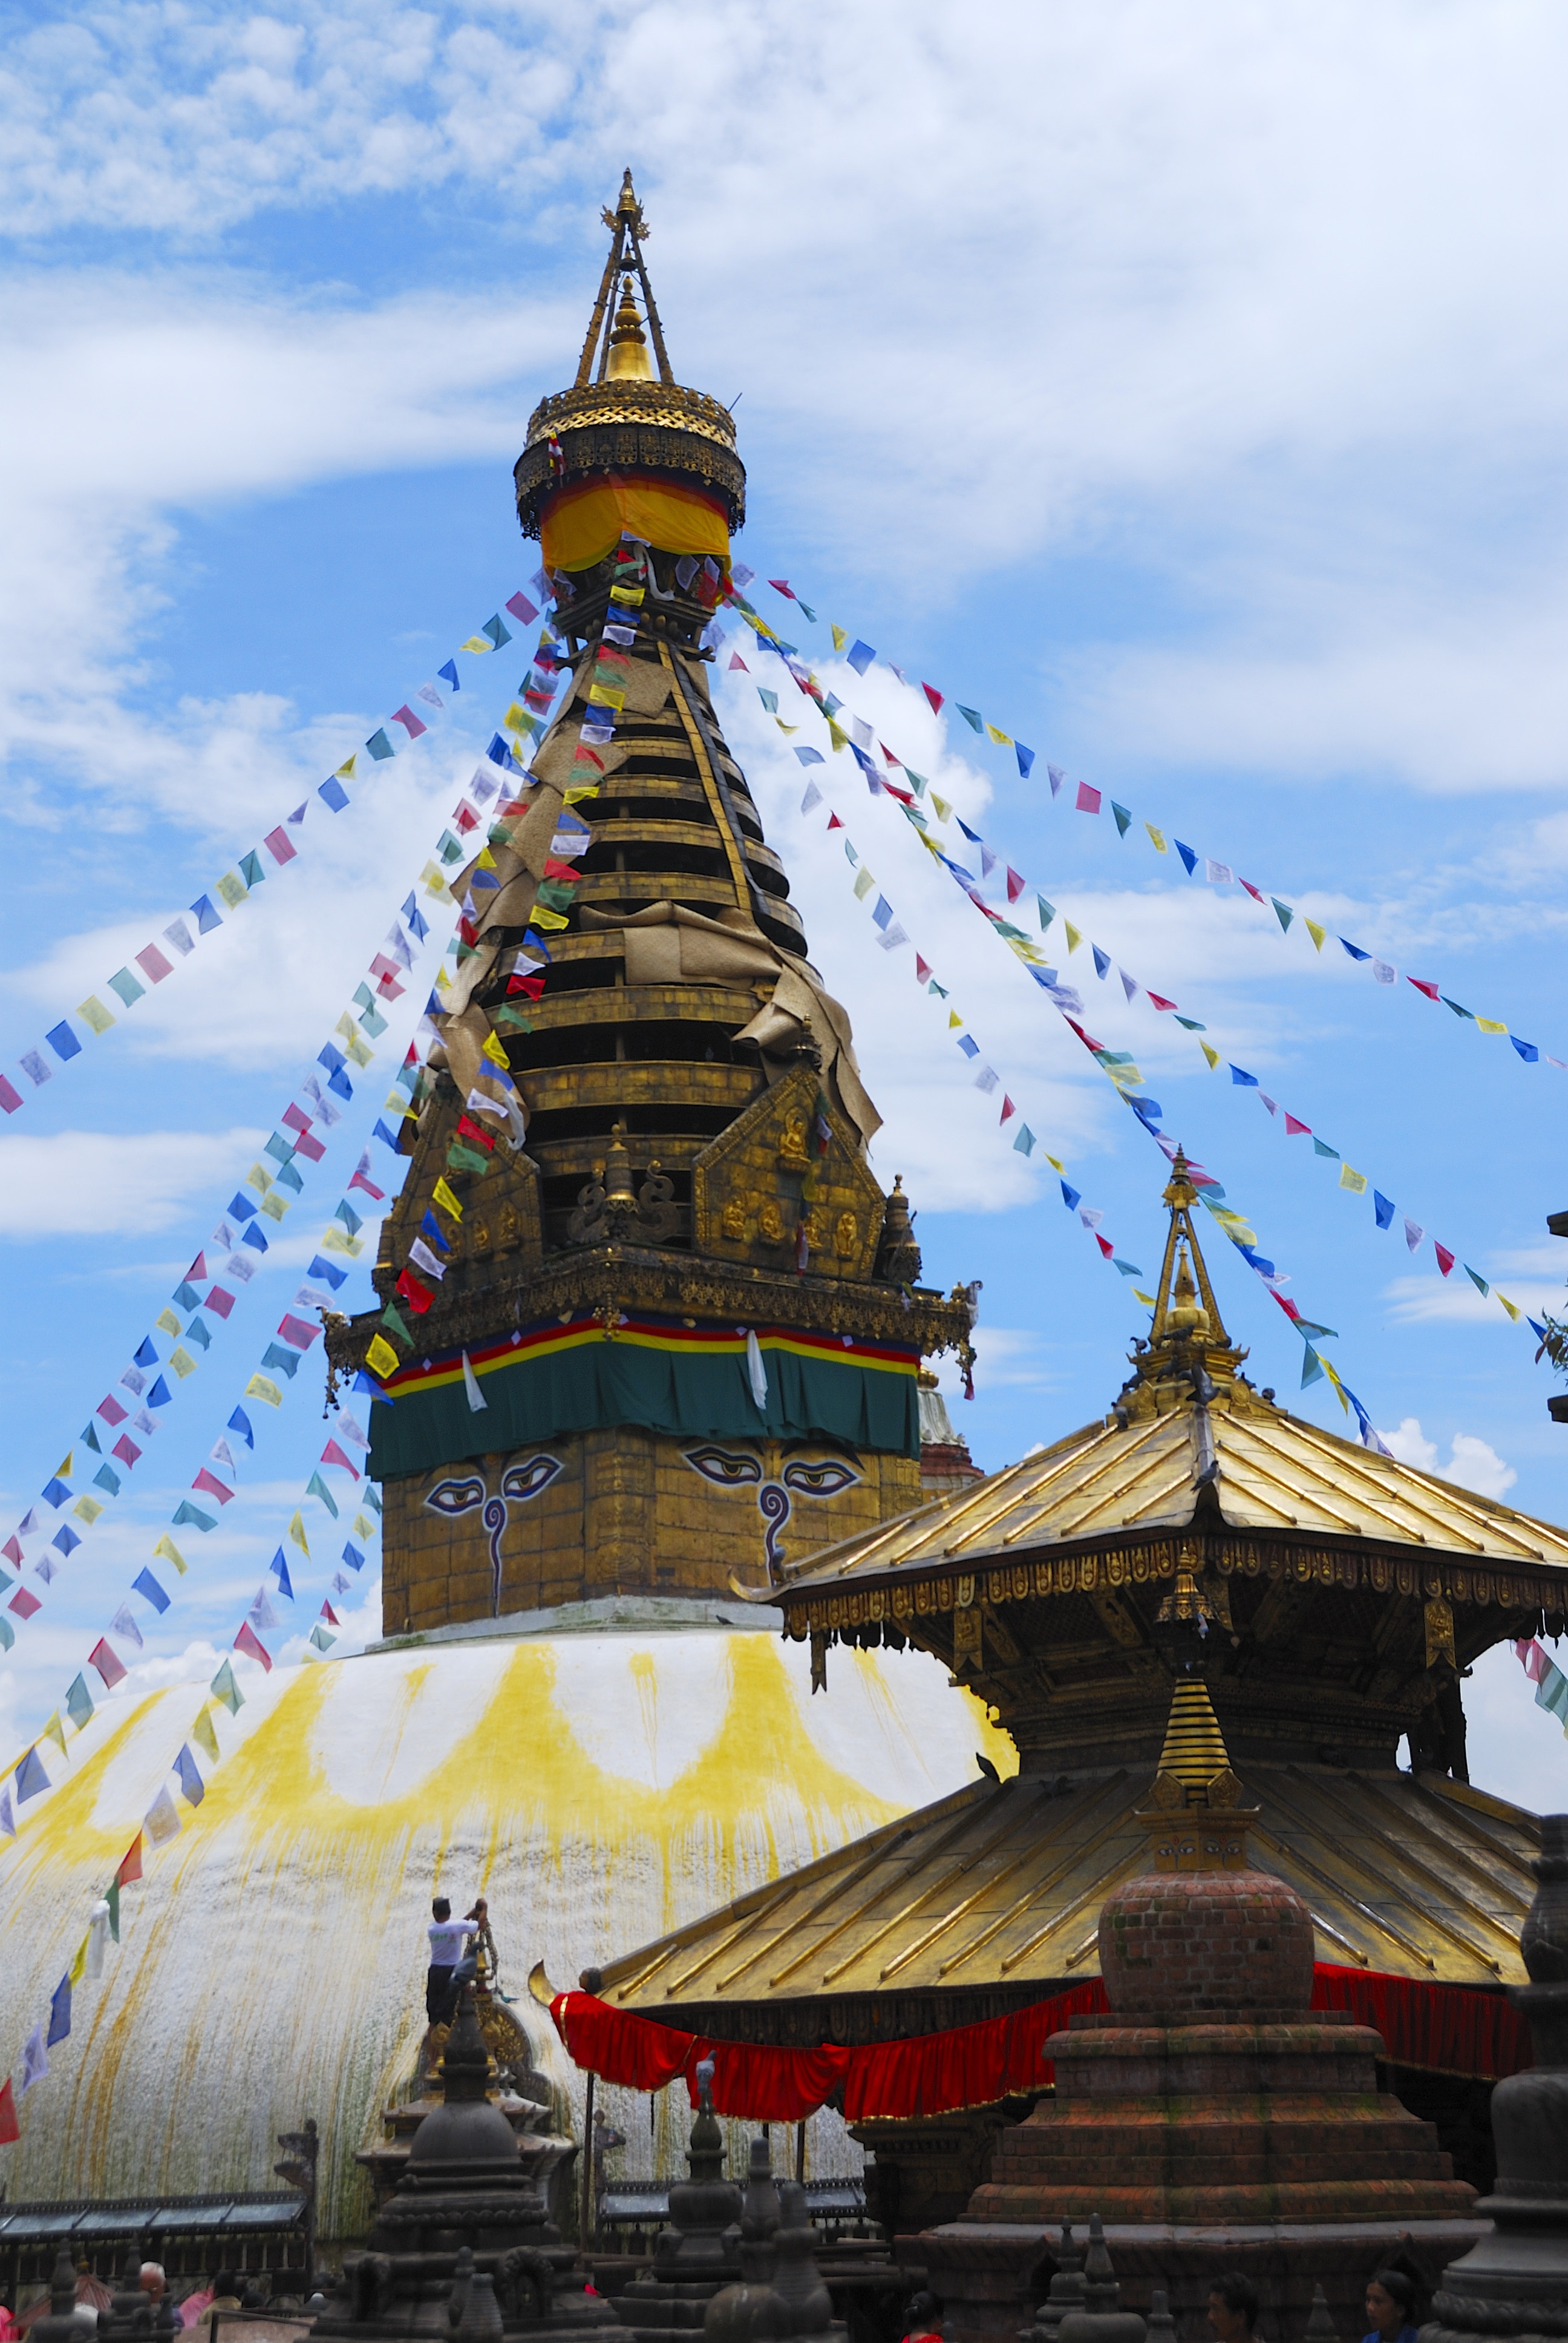
building, travel, tower, buddhism, asia, landmark, place of worship, nepal, temple, shrine, culture, india, pagoda, stupa, wat, east, hindu temple, boudhanath